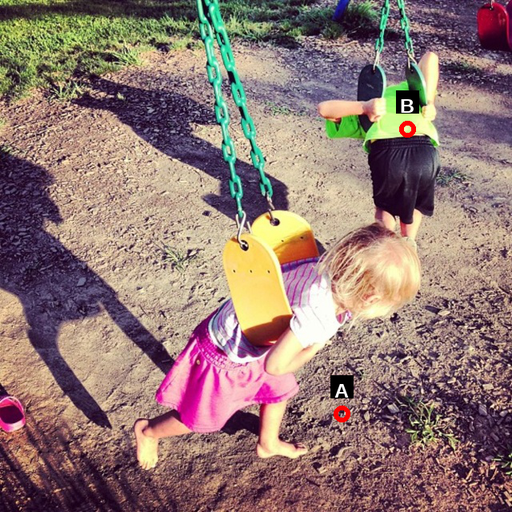
Question: Two points are circled on the image, labeled by A and B beside each circle. Which point is closer to the camera?
Select from the following choices.
(A) A is closer
(B) B is closer
Answer: A